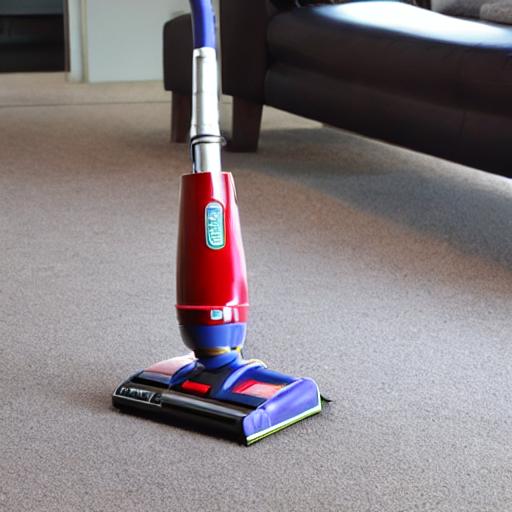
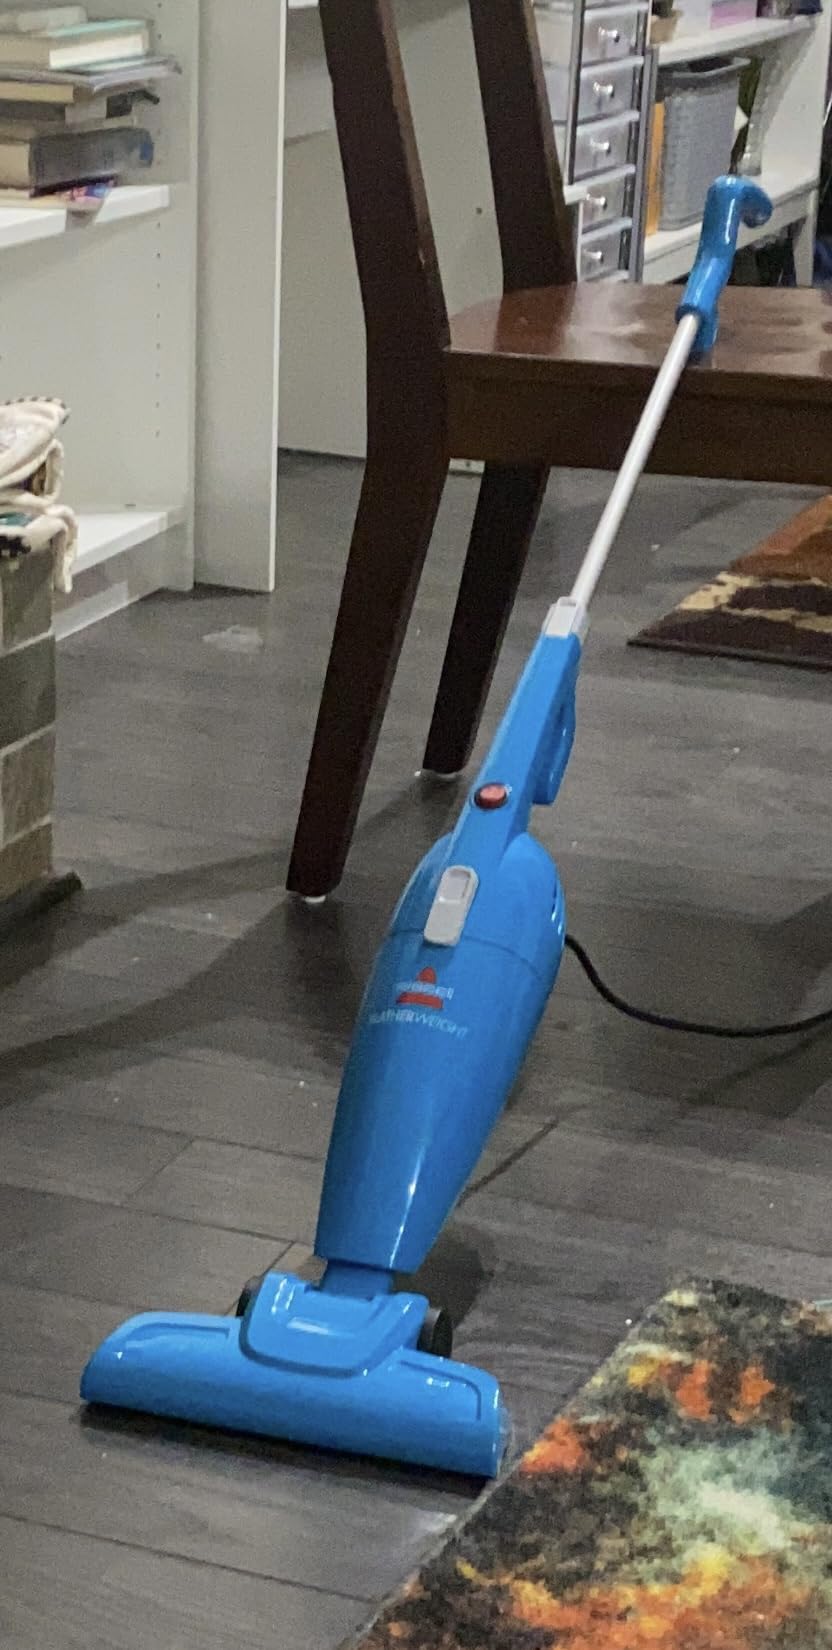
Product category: items_vacuum
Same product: no